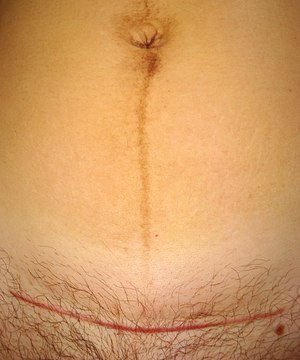
Kejsersnit / Indgrebet
Ar efter kejsersnit under kønsbehåringen, samt linea nigra, syv uger efter indgreb på en 31-årig kvinde.
Kejsersnit, kirurgisk indgreb gennem livmodervæggen for at forløse et barn inden den naturlige fødsel. Foretages ved komplikationer under fødsel – eller hvis en situation opstår, hvor der er fare for moderens eller fosterets liv ved at fortsætte graviditeten.